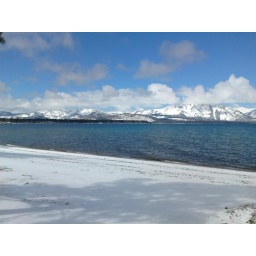
Shadows and clouds looking south on lake tahoetaken at edgewood looking south on a thursday morning in april!